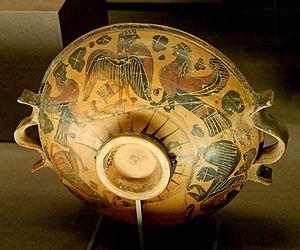
Sirènes. Lékanè attique à figures noires. Español: Sirenas. Lekanè ático de figuras negras.